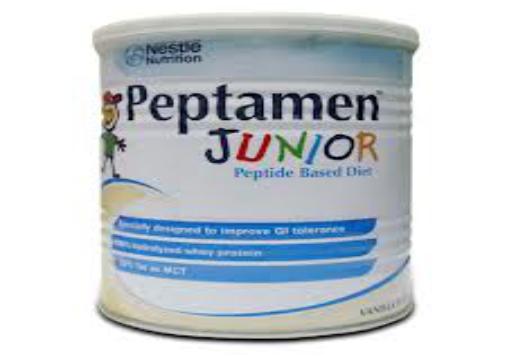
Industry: Food